Fasciola hepatica

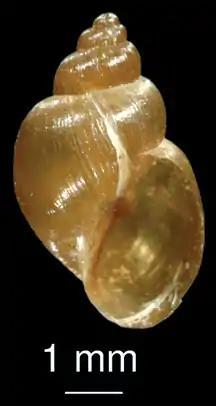
"Galba truncatula", an amphibious freshwater lymnaeid snail that serves as the main intermediate host of "Fasciola hepatica" in Europe

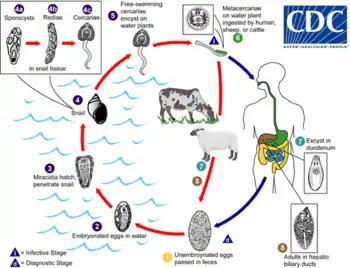
The lifecycle of "Fasciola hepatica"

"Fasciola hepatica" occurs in the liver and bile ducts of a definitive host and its lifecycle is indirect. Definitive hosts of the fluke are cattle, sheep and goats as well as water buffalo. Wild ruminants, such as African buffalo, and other mammals, including humans, can act as definitive hosts as well. Rabbits and hares can serve as wild life reservoirs. The life cycle of "F. hepatica" goes through the intermediate host and several environmental larval stages. Intermediate hosts of "F. hepatica" are air-breathing freshwater snails from the family Lymnaeidae. Although several lymnaeid species susceptible to "F. hepatica" have been described, the parasite develops only in one or two major species on each continent. "Galba truncatula" is the main snail host in Europe, partly in Asia, Africa, and South America. "Lymnaea viator", "L. neotropica", "Pseudosuccinea columella", and "L. cubensis" are most common intermediate hosts in Central and South America. Several other lymnaeid snails may be naturally or experimentally infected with "F. hepatica", but their role in transmission of the fluke is low. The list of lymnaeid snails that may serve as natural or experimental intermediate hosts of "F. hepatica" include: